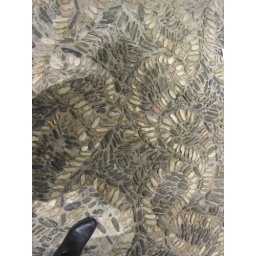
the floor in a building